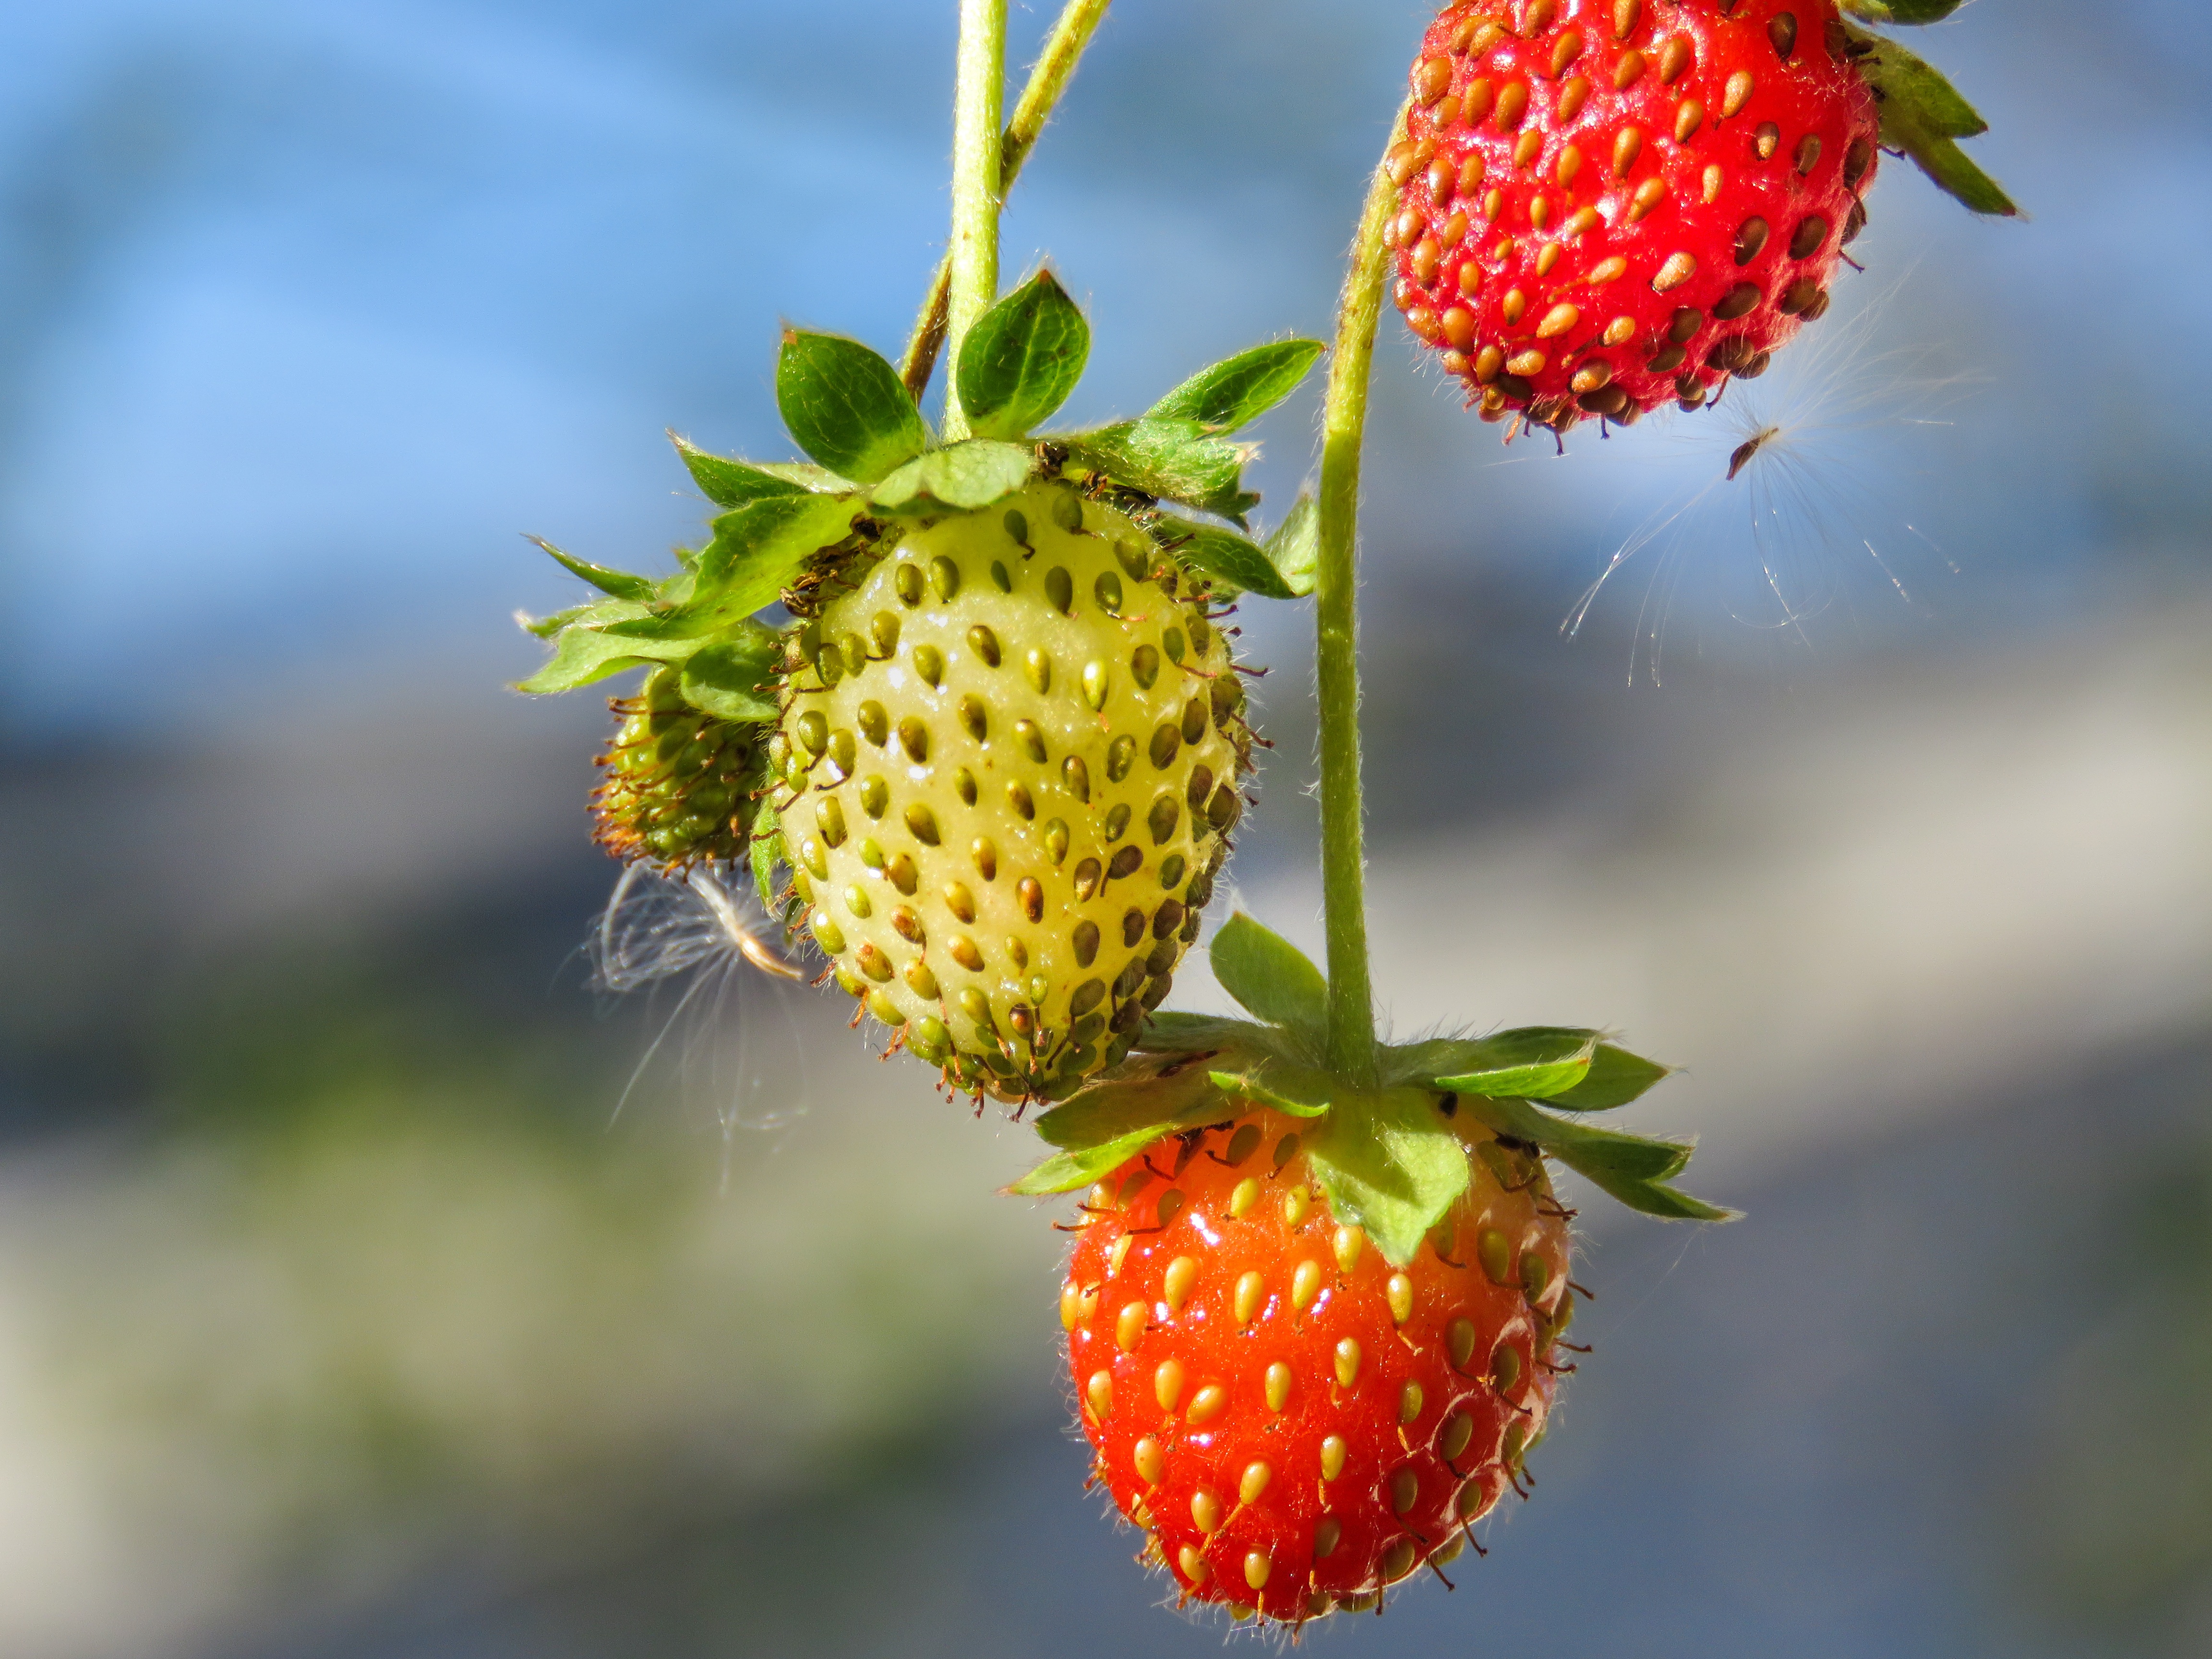
plant, fruit, berry, sweet, flower, ripe, food, green, red, produce, evergreen, fresh, botany, garden, juicy, flora, strawberry, nutrition, tasty, growing, strawberries, diet, vitamins, nectar, organic, macro photography, flowering plant, unripe, land plant, wine raspberry